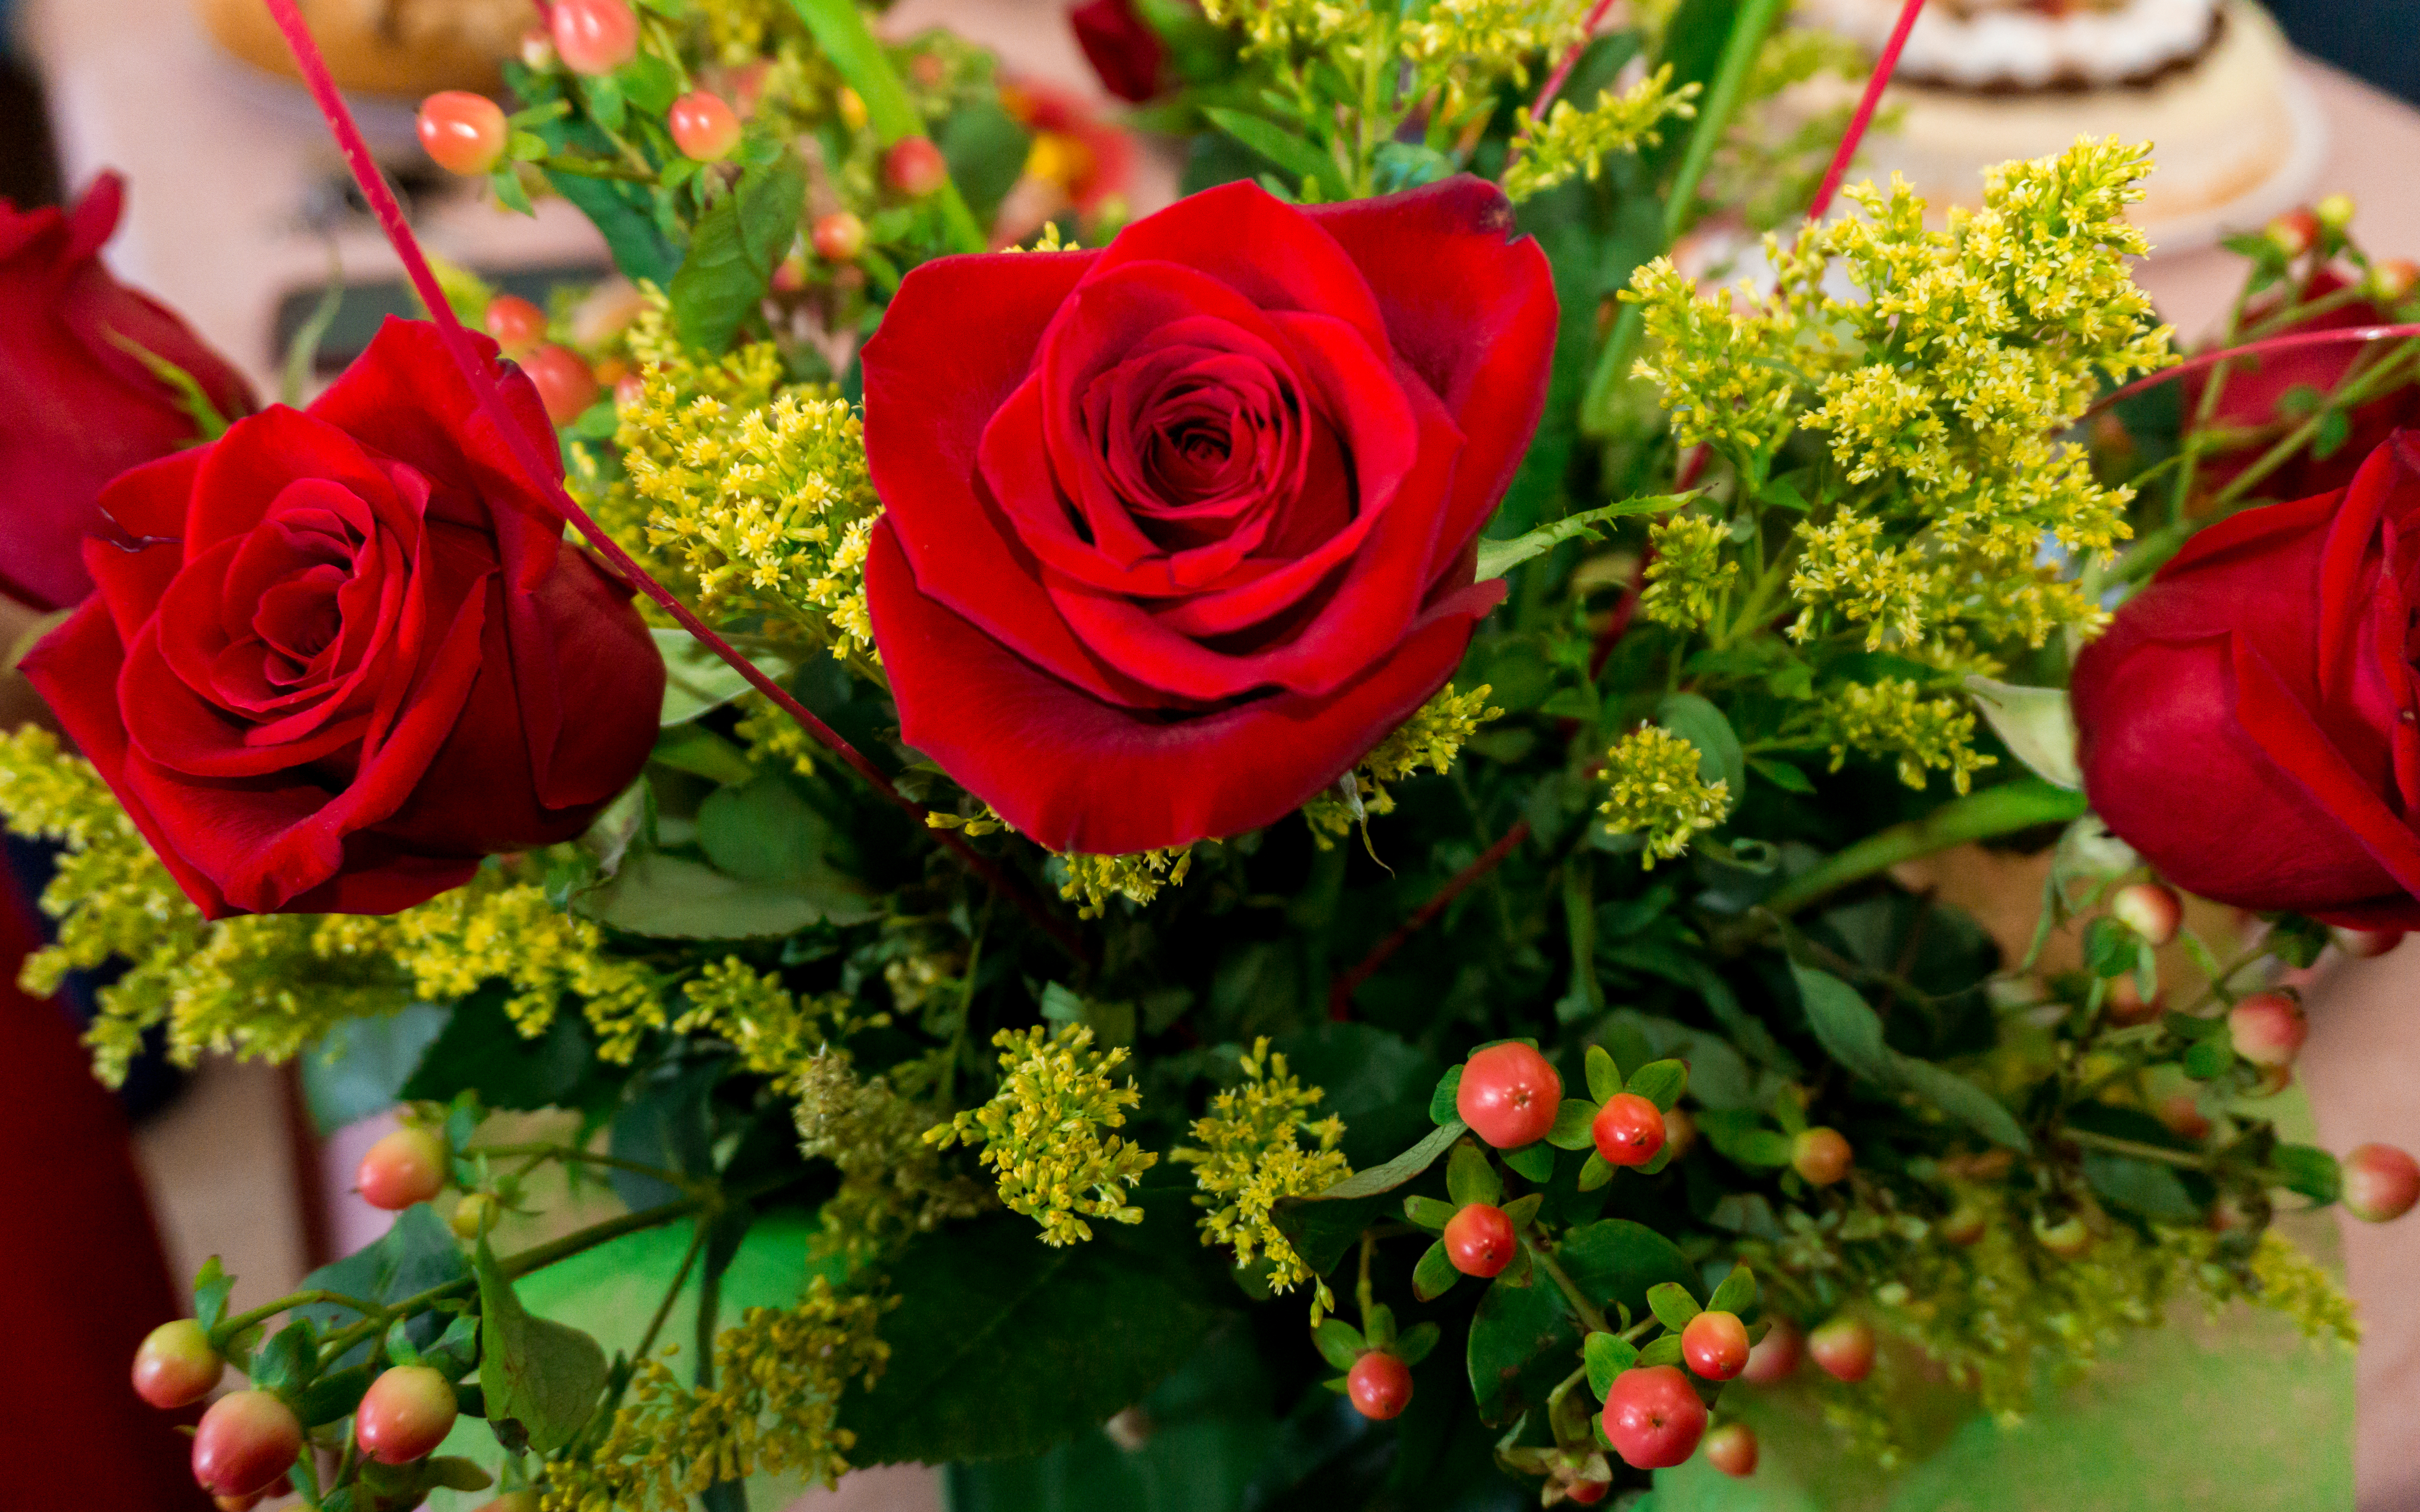
flower, nature, flora, beautiful, color, bloom, blossom, plant, ecuador, floristry, flower arranging, garden roses, flower bouquet, rose, rose family, flowering plant, floral design, rose order, petal, cut flowers, centrepiece, annual plant